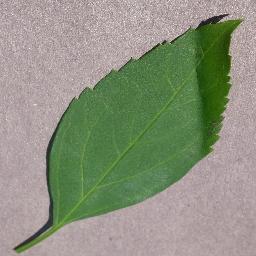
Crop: cherry
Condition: (including_sour)_healthy